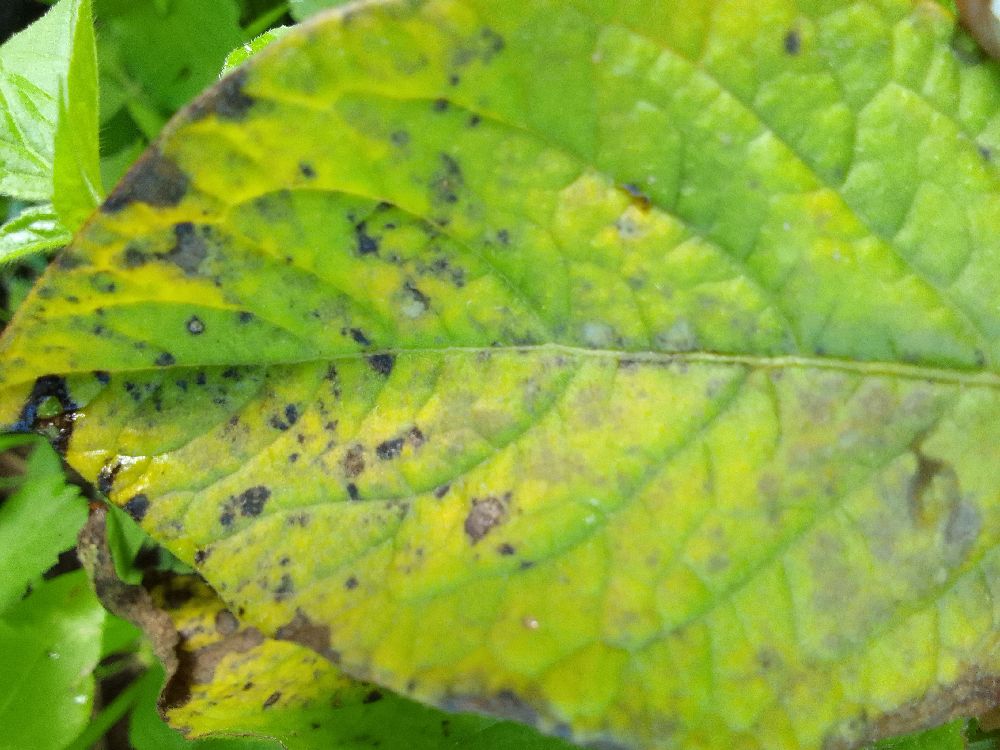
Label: Early blight